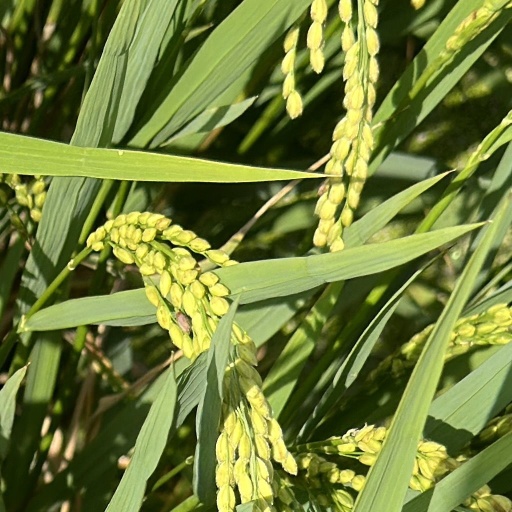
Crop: rice